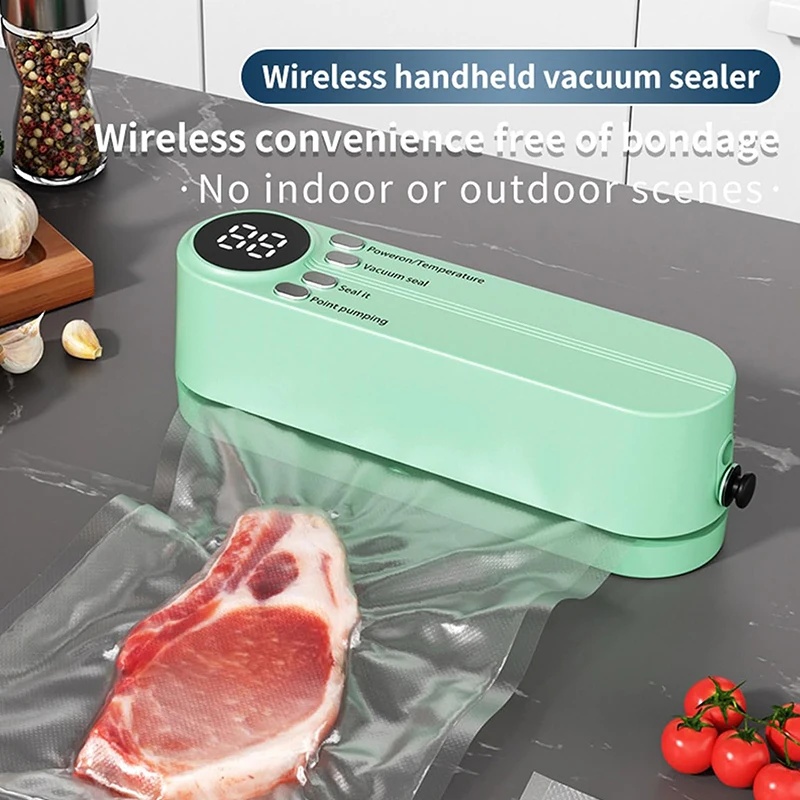
Vacuum Sealer Machine – Airtight Food Saver for Fresh Storage + Free Bags!
Say goodbye to food waste and hello to longer-lasting freshness! The Multifunctional Vacuum Sealer Machine locks in freshness, prevents freezer burn, and extends the shelf life of your food with airtight sealing technology. Perfect for meal prep, bulk storage, and sous vide cooking! Powerful Airtight Sealing – Keeps food fresh up to 5x longer. Multifunctional Design – Works with dry and moist foods. Easy One-Touch Operation – Hassle-free sealing in seconds. Includes Vacuum Bags & Roll – Start sealing right out of the box! Preserve flavor, reduce waste, and keep your food fresher for longer! 🥩🥦✨
Brand: TekLuvers
Category: Home & Garden > Kitchen & Dining > Kitchen Appliances > Vacuum Sealers